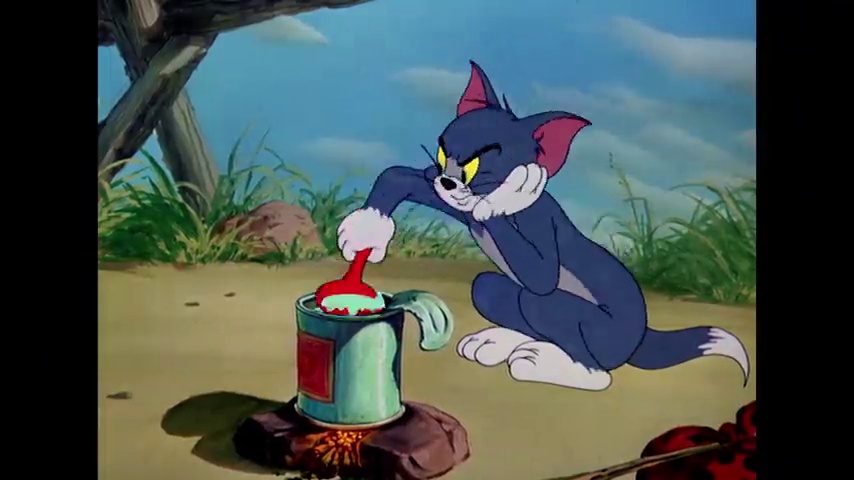
Portrait style: Cartoon Portrait